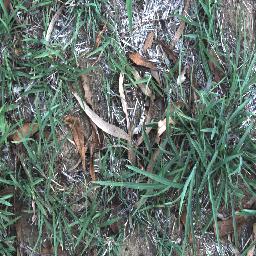
Label: negative